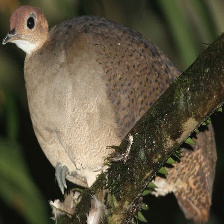
Species: GREAT TINAMOU
Scientific name: TINAMUS MAJOR